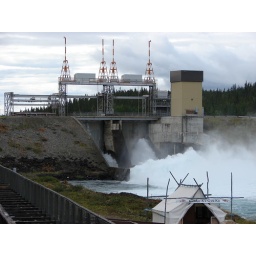
the whitehorse dam. place where the salmon use the longest wooden fish ladder in the world to bypass the dam.